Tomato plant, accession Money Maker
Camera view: bottom (45 deg); turntable rotation: 30 degrees
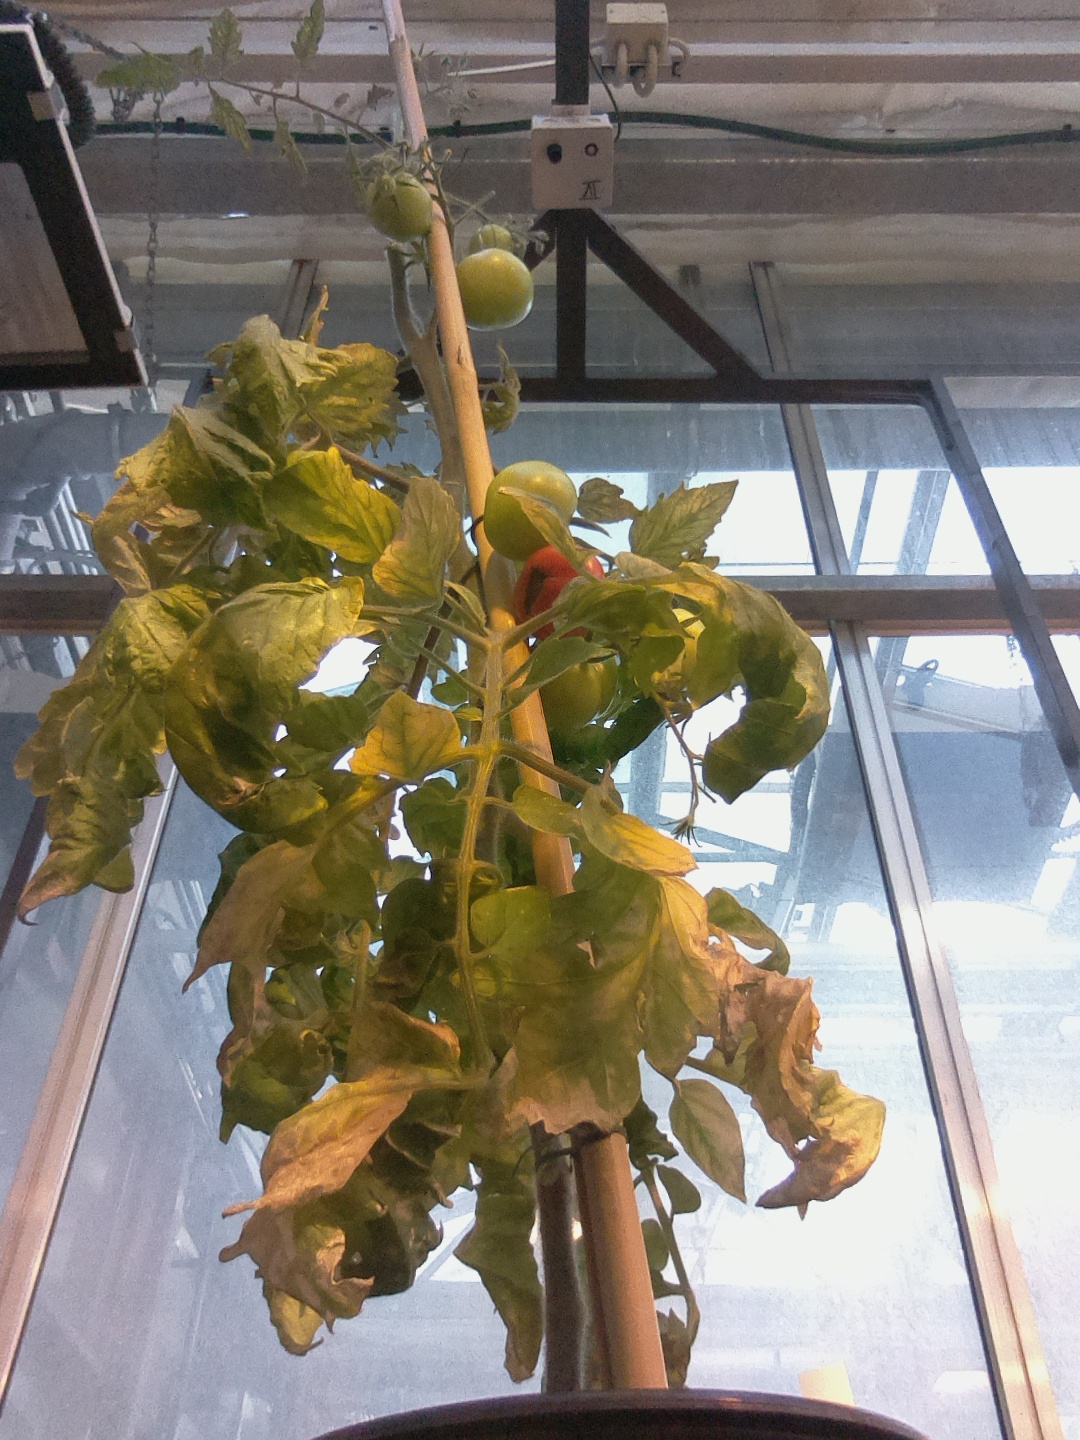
BBCH growth stage 81: 10%-20% of fruits show typical fully ripe color